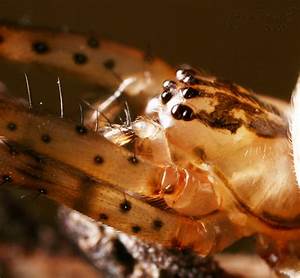
Label: ragno